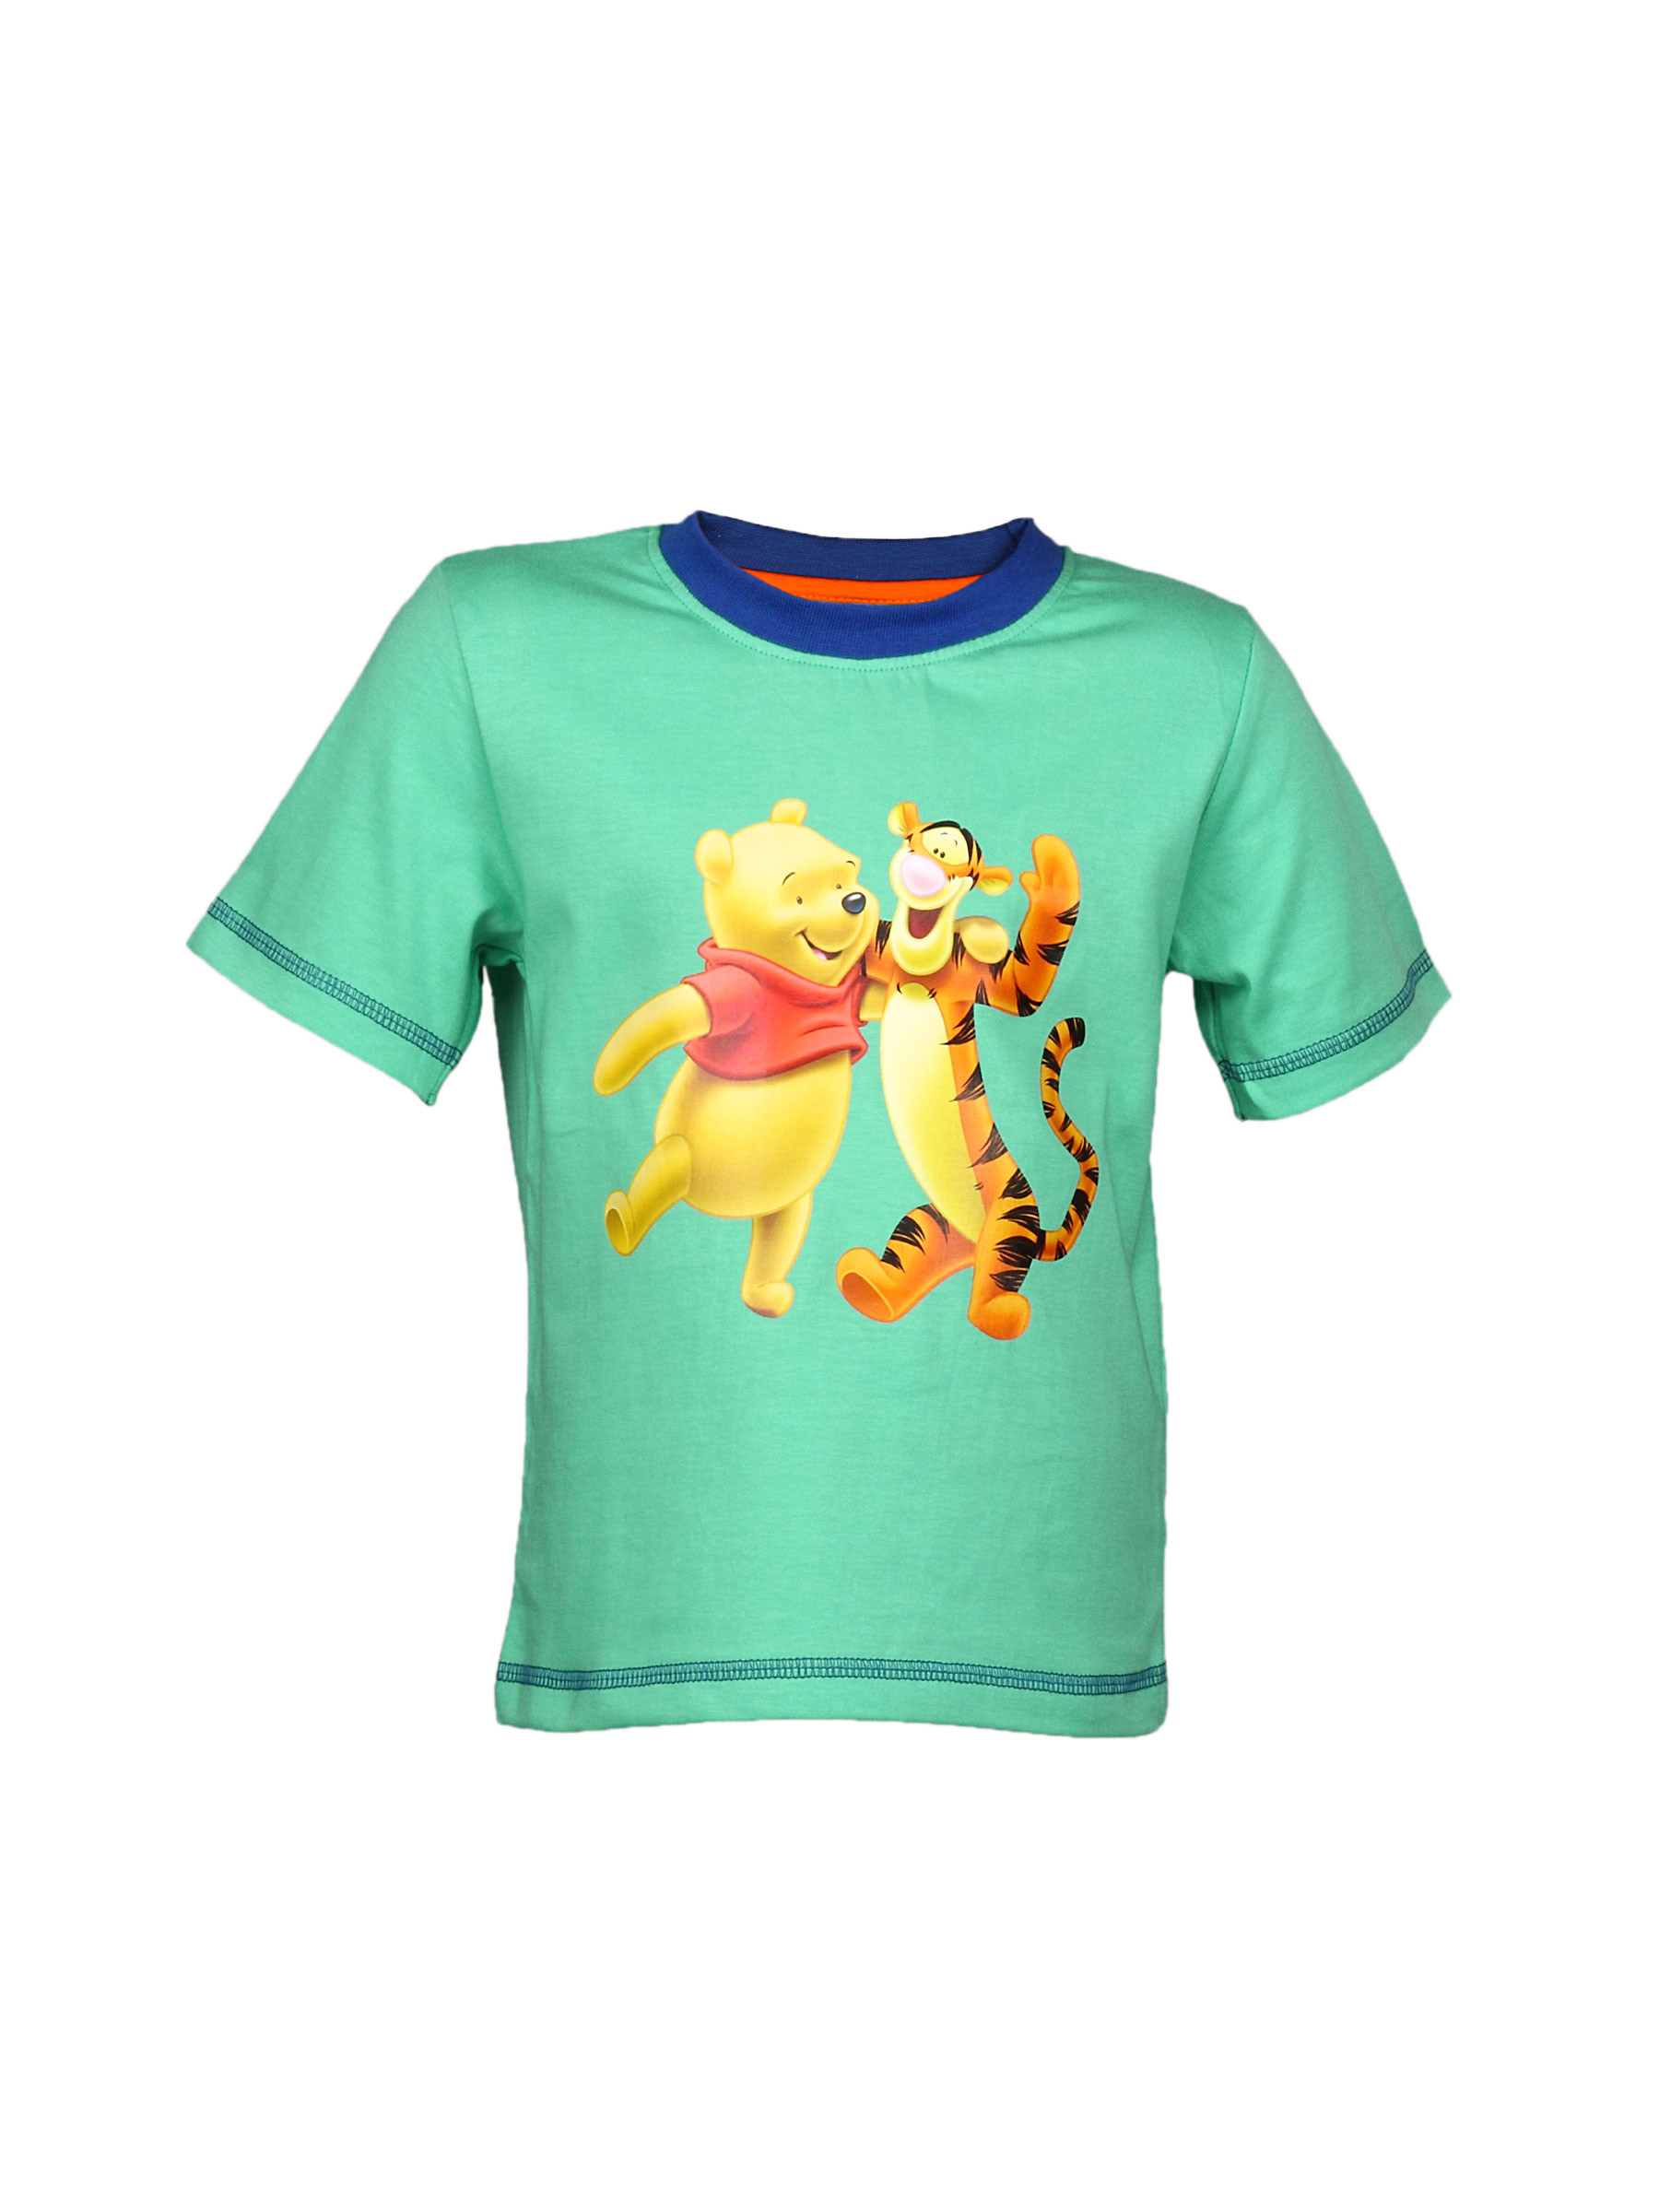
Disney Kids Boy's Green Pooh Tiger Kidswear
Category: Apparel / Topwear / Tshirts
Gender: Boys
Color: Green
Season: Summer 2011
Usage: Casual